New York Provincial Company of Artillery

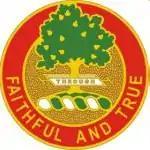
Distinctive unit insignia of the United States Army 1st Battalion, 5th Field Artillery Regiment (i.e. "Alexander Hamilton Battery"). The crest at center is that of Clan Hamilton, with the addition of 13 gold acorns representing the original 13 states.

Following the entry of the United States into the First World War, in 1917, the 5th Field Artillery was assigned to the 1st Division (later re-designated as the 1st Infantry Division). The 5th Field Artillery has been a subordinate unit of the 1st Infantry Division for most of its history, from 1917 to the present.